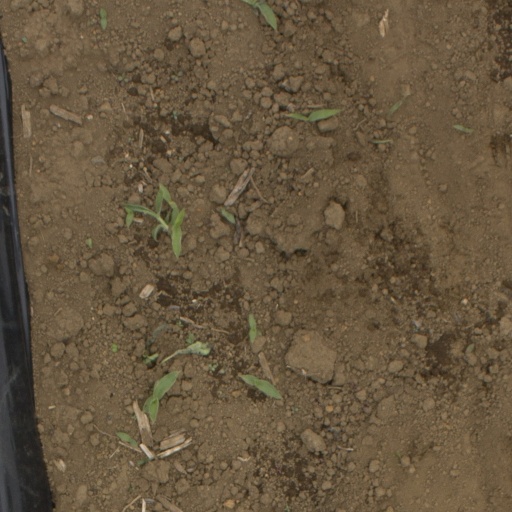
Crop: Jerusalem artichoke